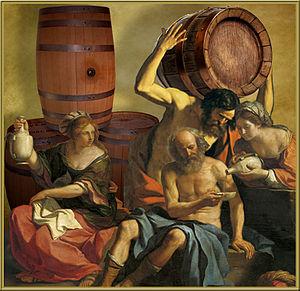
Marchands de vin, photomontage, hommage à Giovanni Francesco Barbieri (1591-1666), dit Il Guercino ou, en français, Le Guerchin.
L'aromatisation du vin est un procédé très ancien, qui remonte à l'Antiquité. Il s'agit soit d'améliorer un vin de qualité médiocre, soit de créer une boisson apéritive. Actuellement, les vins aromatisés titrent entre 16 % et 21 % d'alcool, et sont obtenus à partir de substances principalement amères ou aromatiques, selon des recettes qui sont spécifiques à chaque maison productrice. Entrent aussi dans cette catégorie des productions locales, artisanales ou ménagères, où le vin est servi après y avoir fait macérer, plus ou moins longtemps, des agrumes ou des petits fruits rouges.